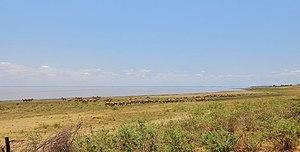
Gnous et zèbres sur les berges du lac Manyara
Le parc national du lac Manyara est un parc national du Nord de la Tanzanie. Son entrée principale est située à 120 km de la ville d'Arusha, non loin de la petite ville de Mto wa mbu.